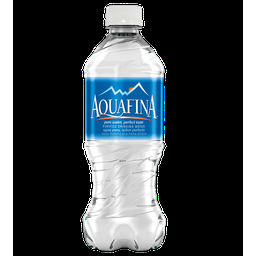
Label: bottles